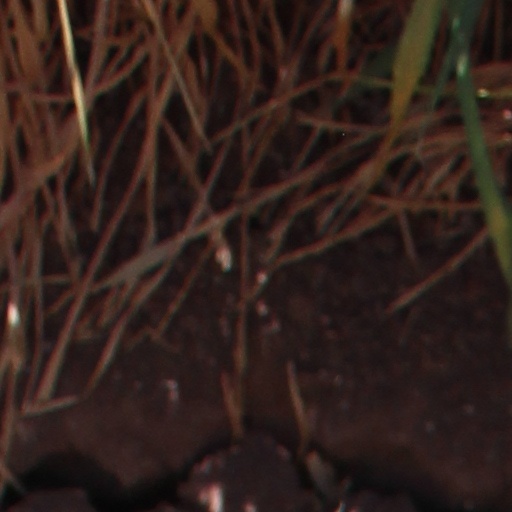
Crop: wheat